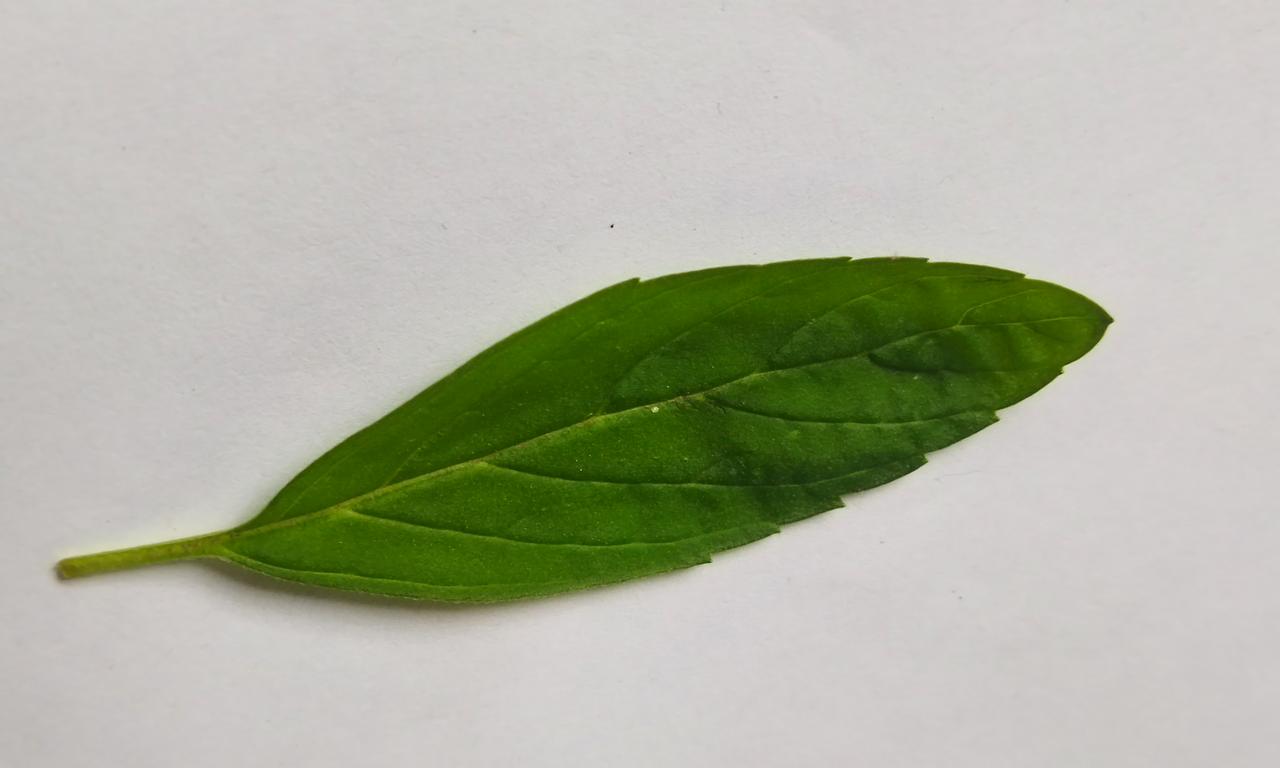
Label: Fresh